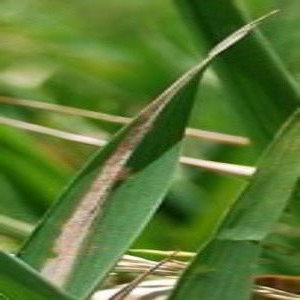
Disease: Bacterialblight